Question: Please indicate a possible affordance area of swing_baseball_bat that can be used for holding
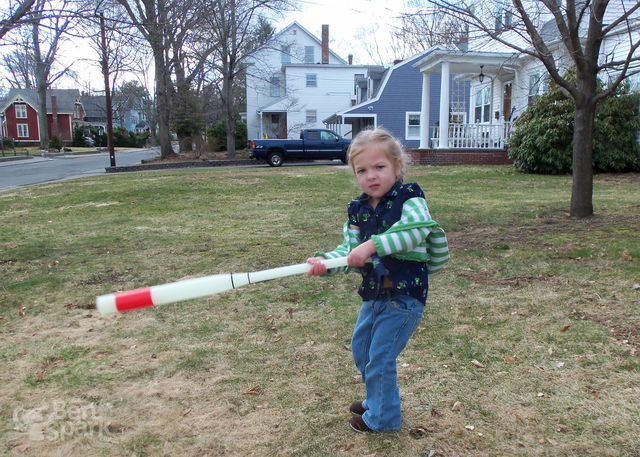
Answer: [238.5, 232, 378.5, 294]